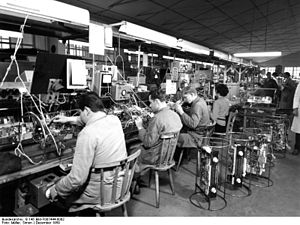
Grundig
Fra selskabets fabrik i Nürnberg, 1959.
Grundig AG er en tysk elektronikvirksomhed.